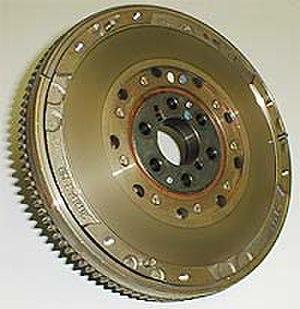
Un volant d'inertie est un système rotatif permettant le stockage et la restitution d'énergie cinétique. Une masse fixée sur un axe est mise en rotation par l'application d'un couple, augmentant sa vitesse de rotation et donc l'énergie emmagasinée. La quantité d'énergie est proportionnelle au carré de la vitesse de rotation.